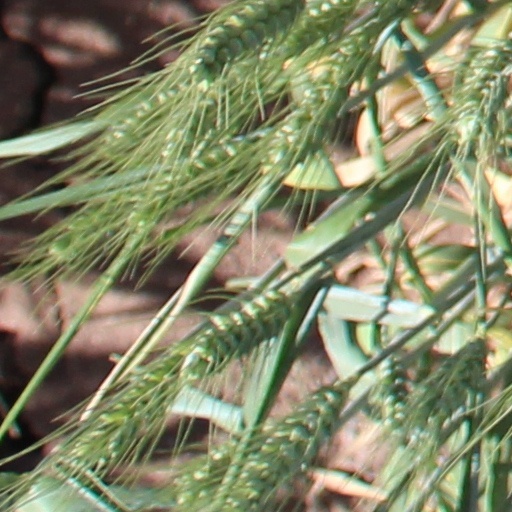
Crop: wheat